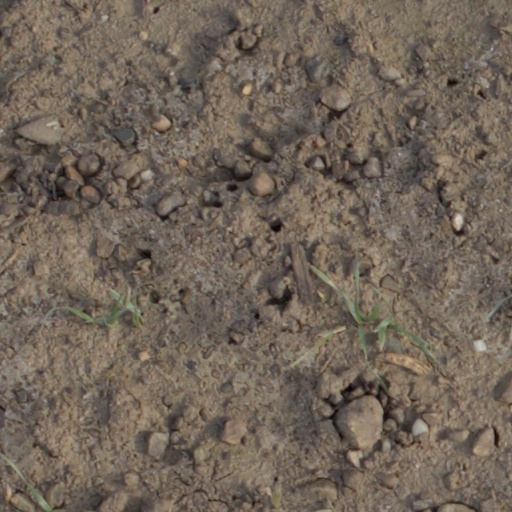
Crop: wheat